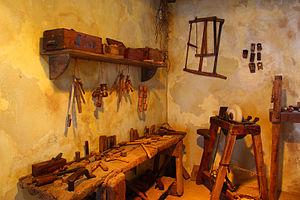
Musée du Quercorb - Métiers du bois
Le musée du Quercorb est un musée situé à Puivert, dans le département français de l'Aude. Il est destiné à mettre en valeur les arts, traditions populaires et savoir-faire de la région naturelle du Quercorb, située à l'ouest du département de l'Aude, en limite de l'Ariège).